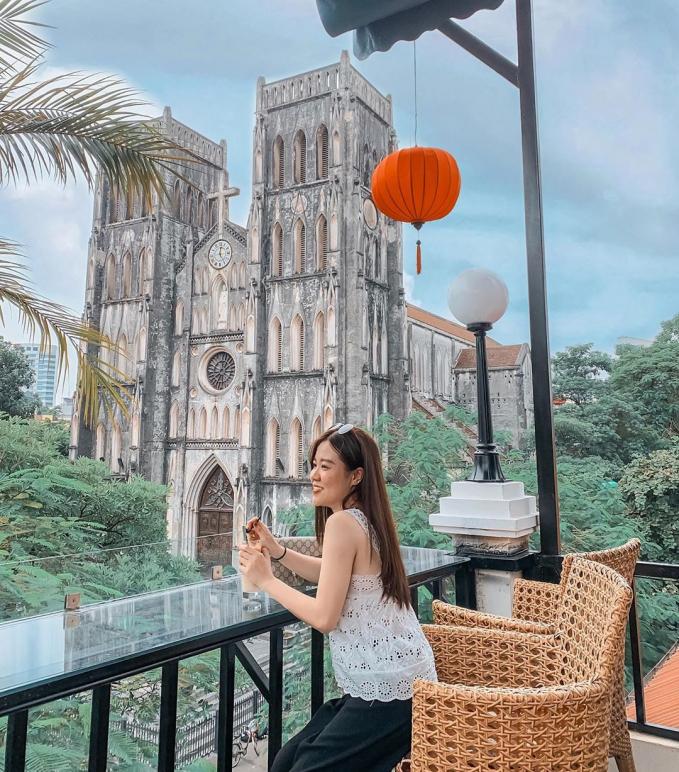
có một chiếc đèn lồng được treo ở phía trên của người phụ nữ